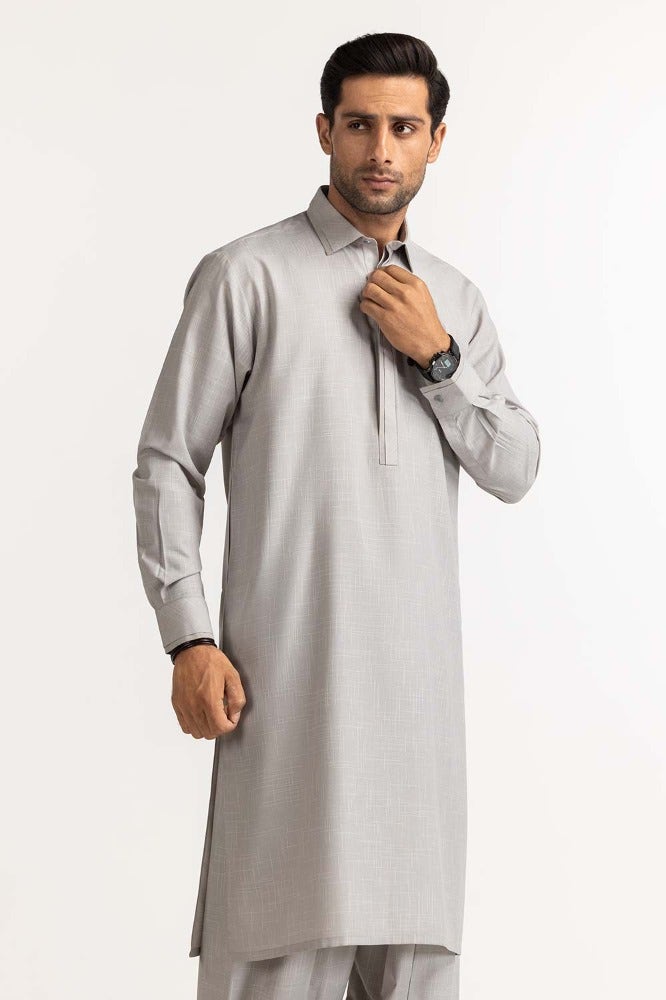
grey kurta pajamas